Scuba gas management

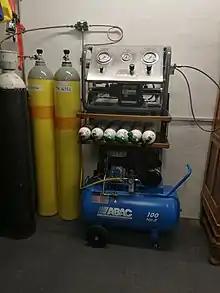
Haskell booster set up for charging rebreather cylinders from premix banks with low pressure compressor to supply drive air

Diving cylinders are filled by attaching a high-pressure gas supply to the cylinder valve, opening the valve and allowing gas to flow into the cylinder until the desired pressure is reached, then closing the valves, venting the connection and disconnecting it. This process involves a risk of the cylinder or the filling equipment failing under pressure, both of which are hazardous to the operator, so procedures to control these risks are generally followed. Rate of filling must be limited to avoid excessive heating, the temperature of cylinder and contents must remain below the maximum working temperature specified by the applicable standard. A flexible high pressure hose used for this purpose is known as a filling whip.